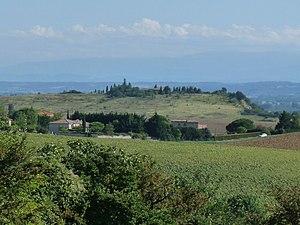
Vue sur le Lauragais et vers les Pyrénées, Goyrans, Haute-Garonne, France
Goyrans est une commune française située dans le département de la Haute-Garonne, en région Occitanie. Elle fait partie de la communauté d'agglomération du Sicoval.